George Truman Morrell

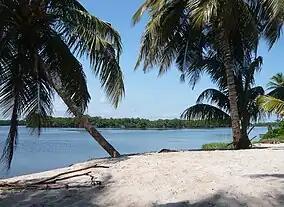
The area near the Aby Lagoon which was mapped by Morrell

After this Morrell returned to England and took up residency in the Cotswolds region.